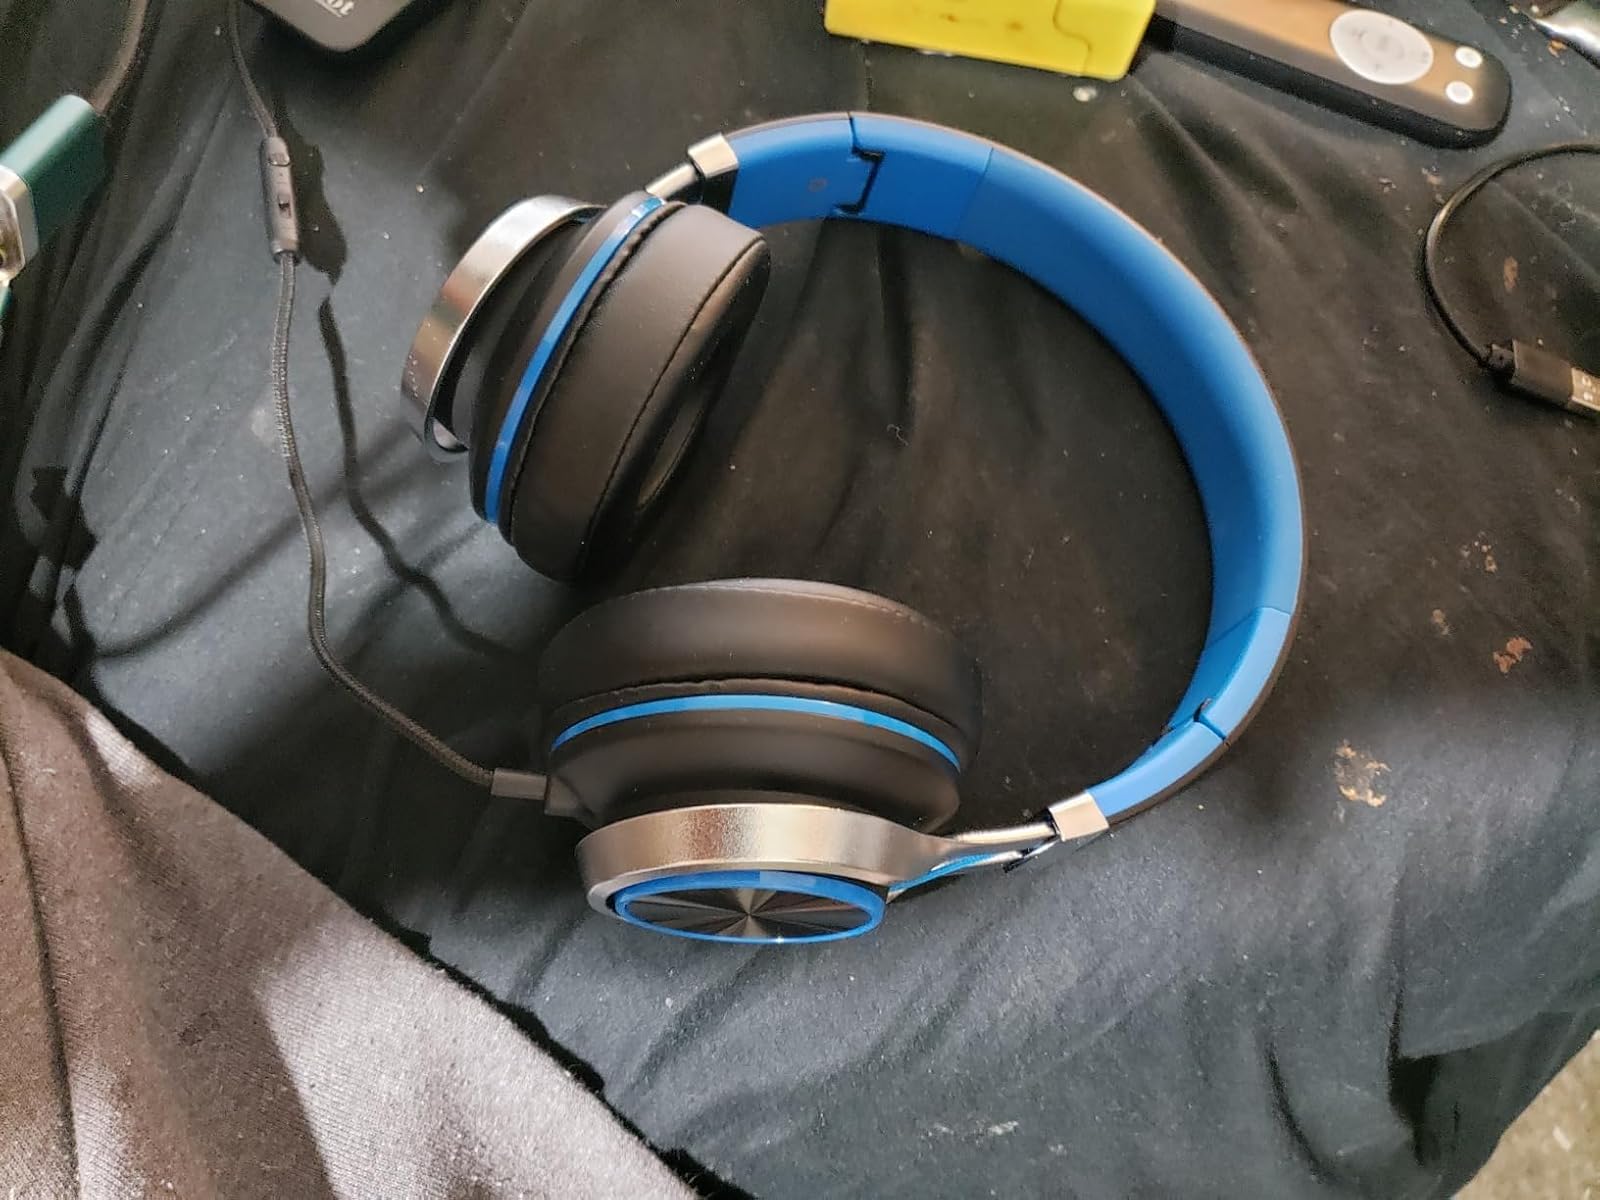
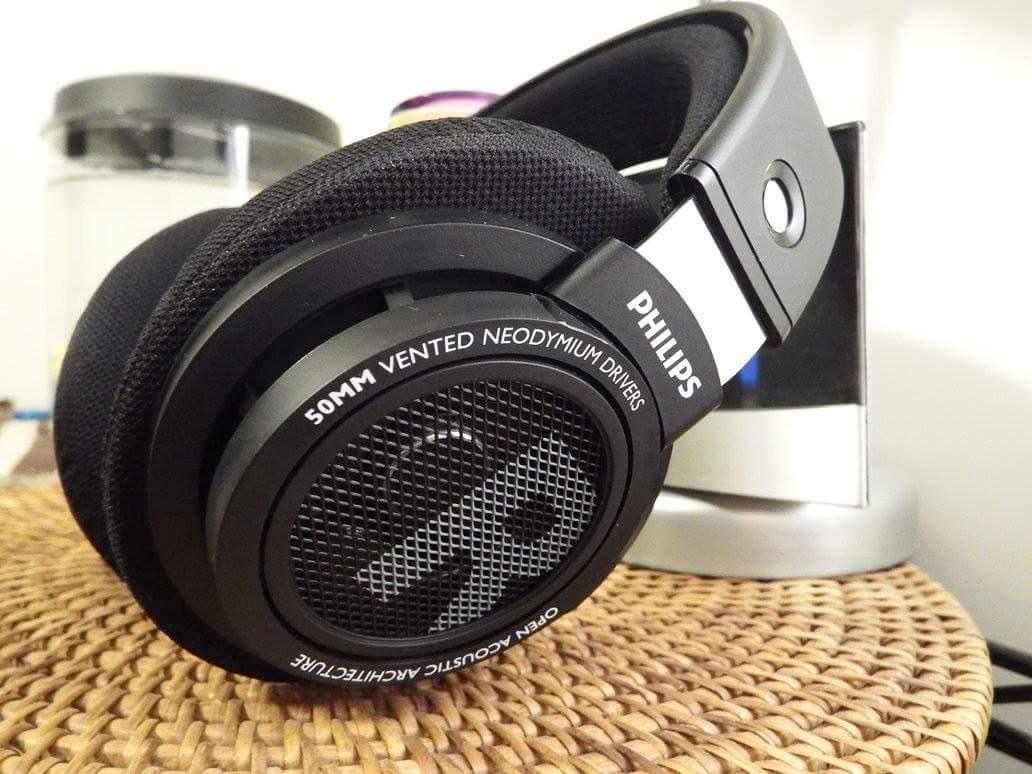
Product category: headphones
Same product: no